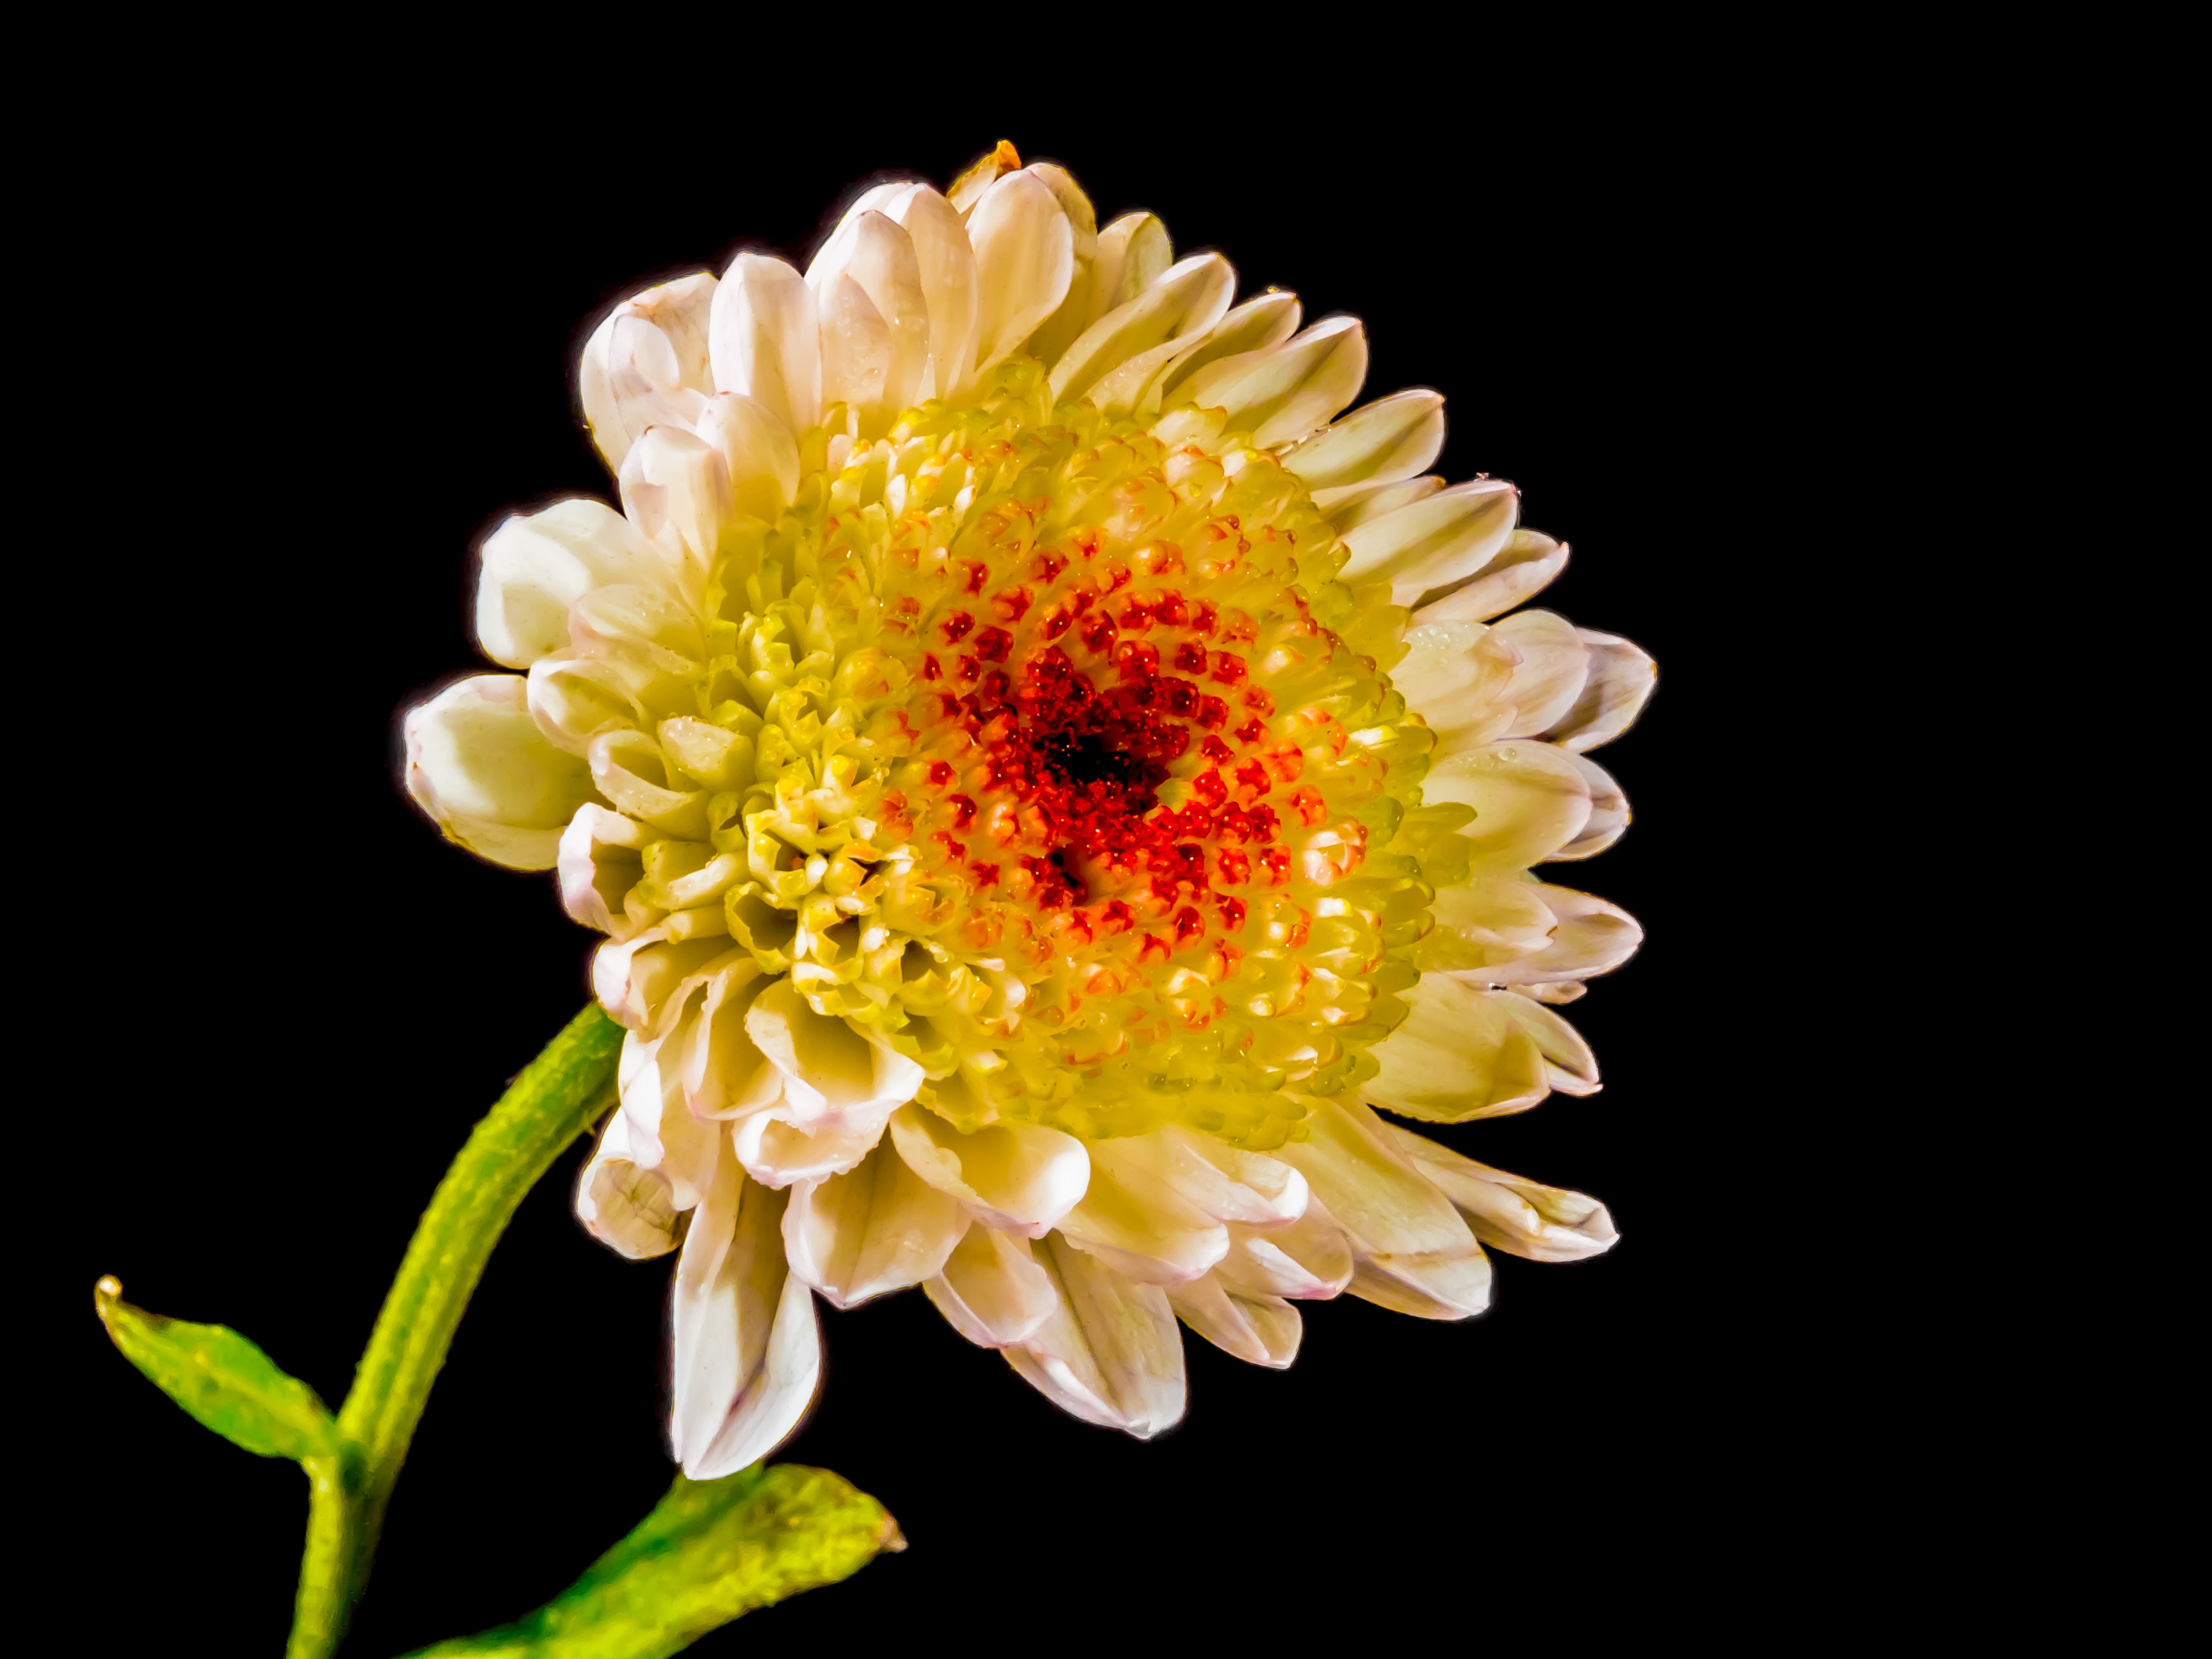
blossom, plant, flower, petal, bloom, yellow, flora, gerbera, macro photography, flowering plant, daisy family, plant stem, land plant, chrysanths, white yellow red